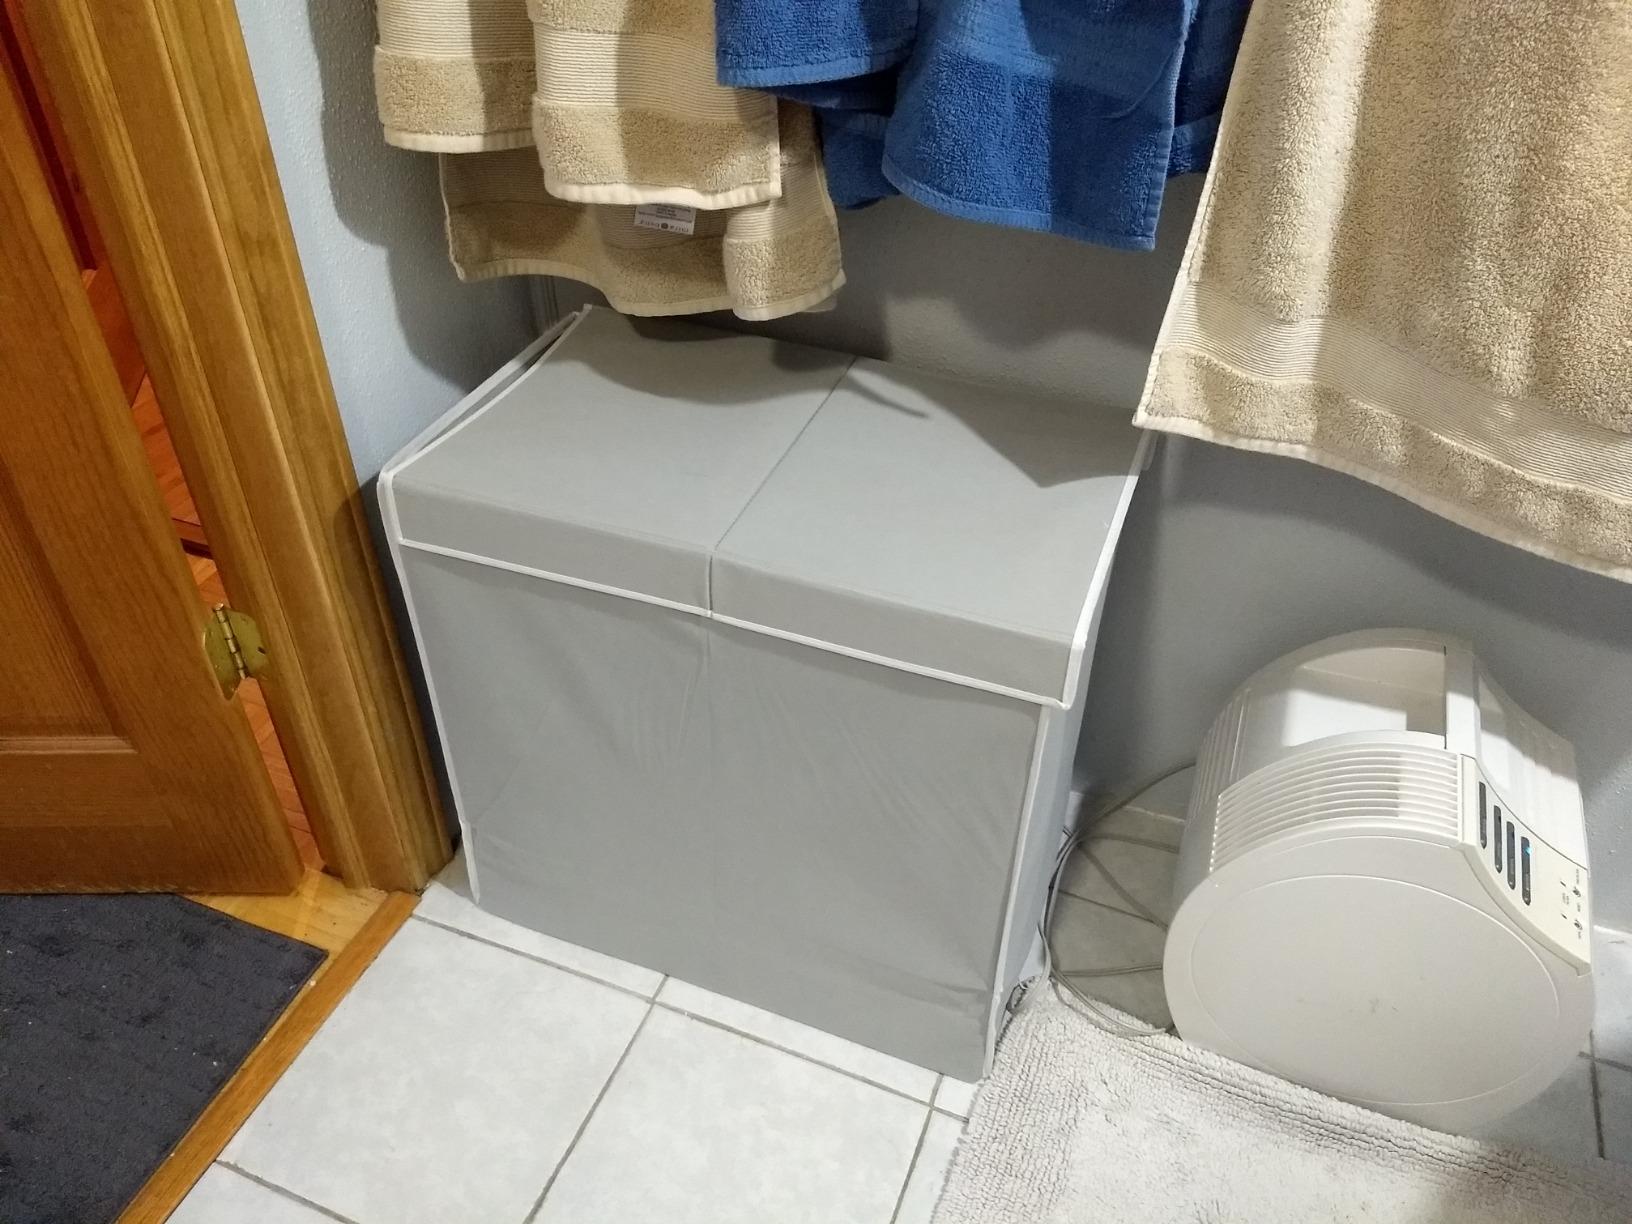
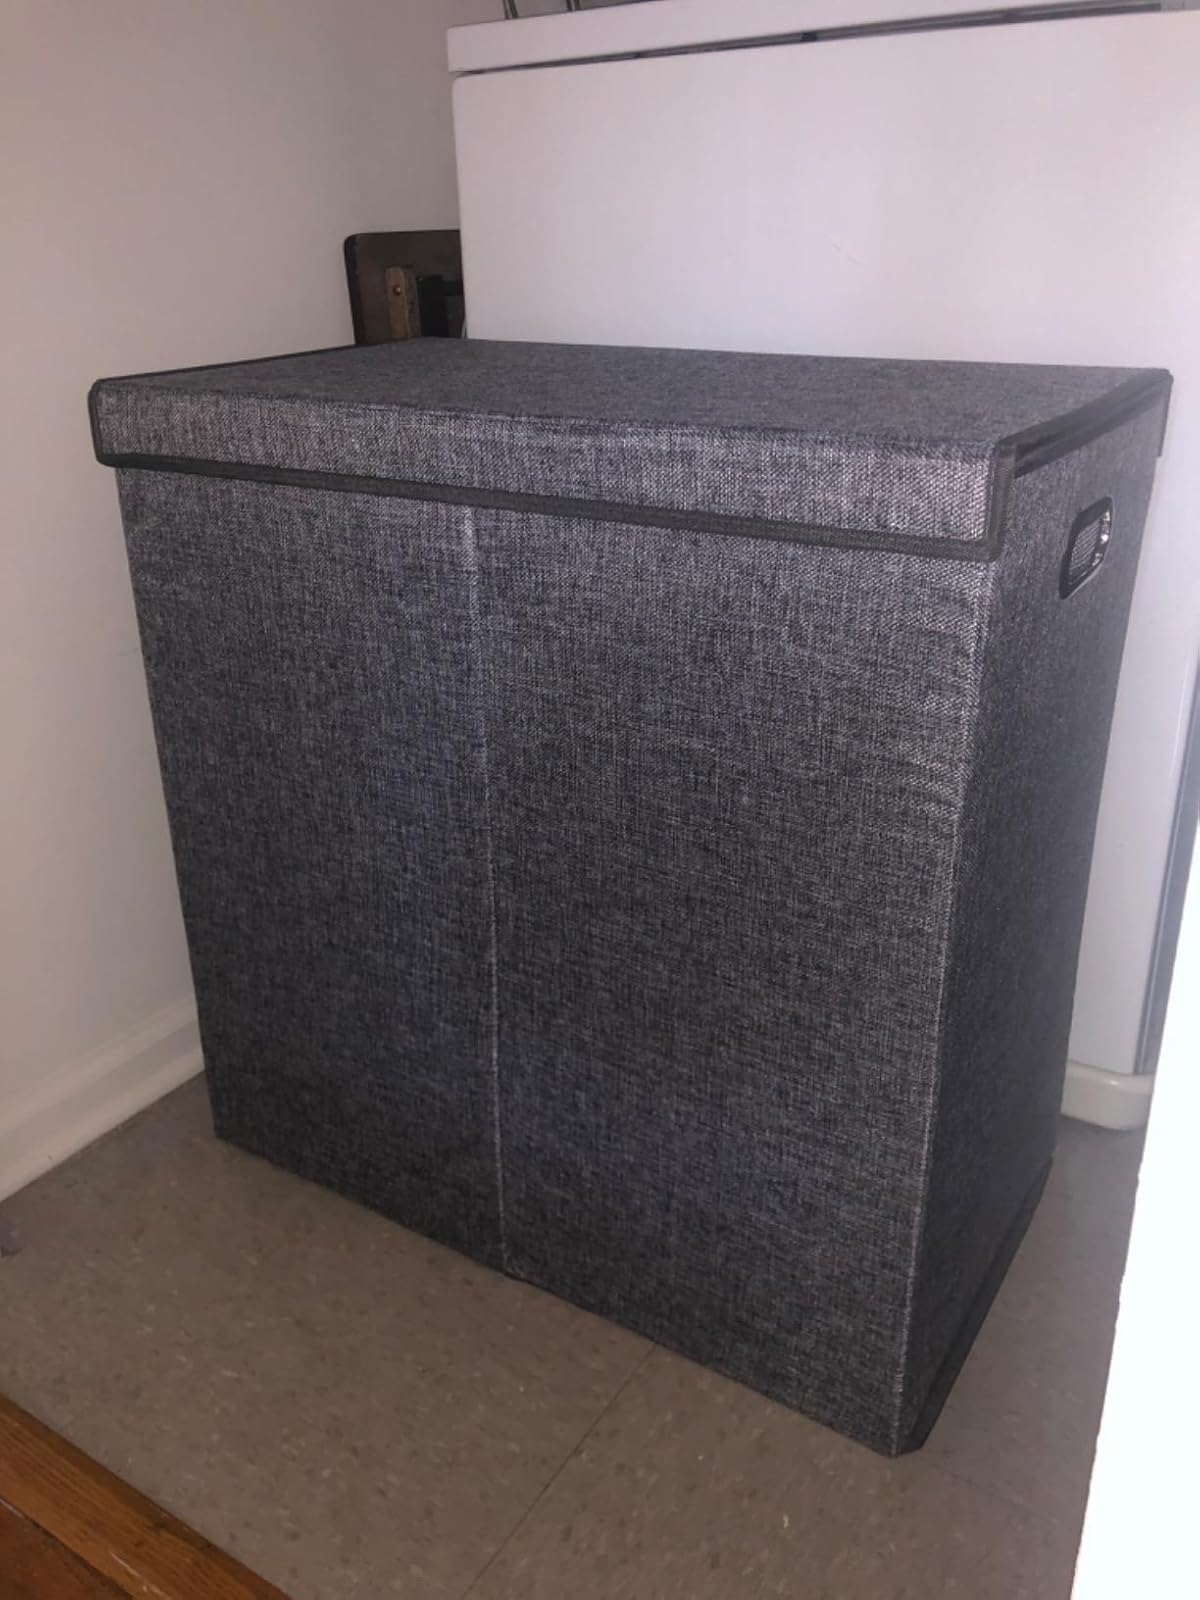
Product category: items_hamper
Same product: no